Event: Nepal Earthquake
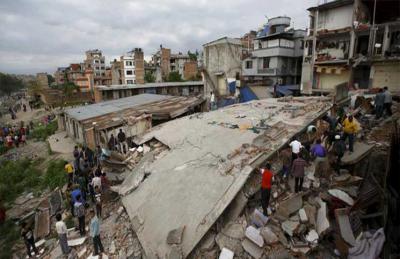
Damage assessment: damage